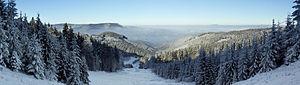
Les Beskides dans la région de Moravie-Silésie en hiver. Ślůnski: Ślůnsko-Morawski Beskid (Czesko Rypublika) bez źima